Colin Rowe

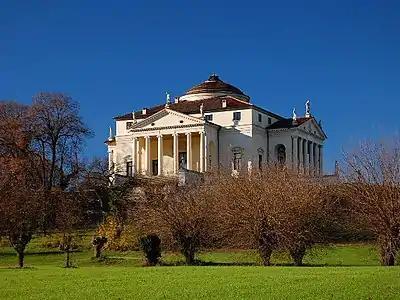
Villa Capra "La Rotonda" was compared directly by Colin Rowe to the "Villa Savoye" by Le Corbusier.

His 1945 MA thesis for Rudolf Wittkower at the Warburg Institute, London, was a theoretical speculation that Inigo Jones may have intended to publish a theoretical treatise on architecture, analogous to Palladio's "Four Books of Architecture". Although this idea was not supported by any hard evidence and could not ever be proven, encouraged by Wittkower it established Rowe's way of speculating and imagining what "might" have happened: an approach to the history of architecture that was largely imaginary and factually questionable, but which he gradually built into a vastly erudite, coherently argued way of thinking and seeing that exasperated conventional historians, but became the inspiration for a generation of practising architects to consider history imaginatively, as an active component in their design process.